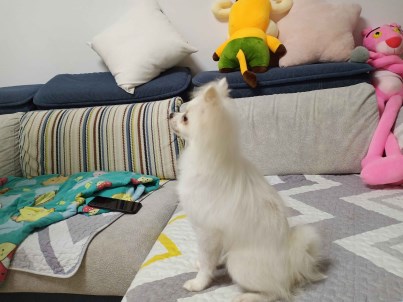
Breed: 1936-n000005-Pomeranian